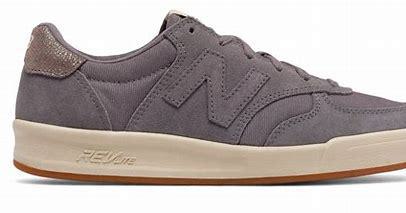
Brand: New
Model: Balance New Balance 300 Series